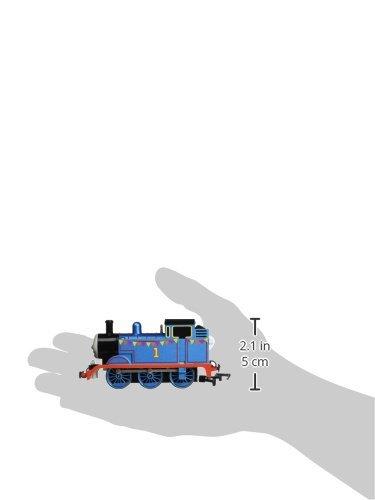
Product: Bachmann Celebration Thomas Locomotive with Moving Eyes Train
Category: Toys & Games | Hobbies | Trains & Accessories | Train Cars | Locomotives
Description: Compatible with Bachmann HO Scale E-Z Track and other popular brands of HO Scale Track.
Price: $64.82
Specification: ProductDimensions:4x1.5x2inches|ItemWeight:7ounces|ShippingWeight:7.2ounces(Viewshippingratesandpolicies)|DomesticShipping:ItemcanbeshippedwithinU.S.|InternationalShipping:ThisitemcanbeshippedtoselectcountriesoutsideoftheU.S.LearnMore|ASIN:B014X400RG|Californiaresidents:ClickhereforProposition65warning|Itemmodelnumber:58740|Manufacturerrecommendedage:8yearsandup